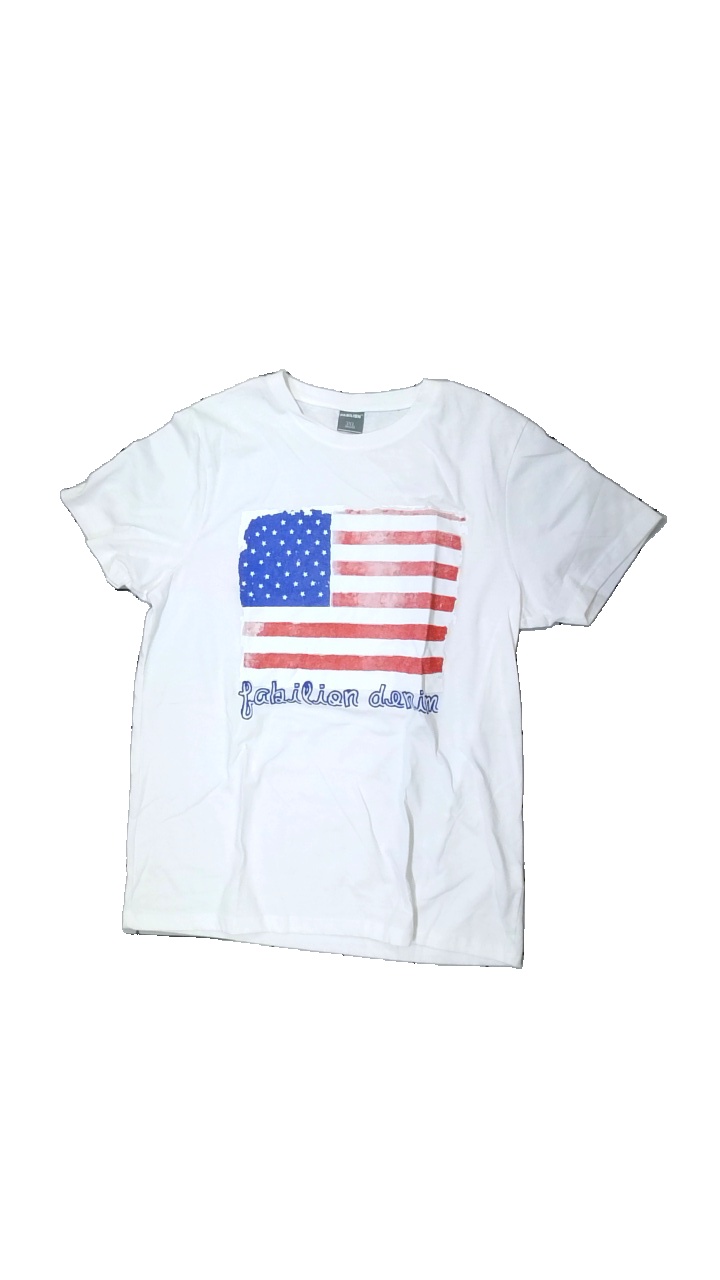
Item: T-shirt (Men)
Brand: Fabilion
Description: white t-shirt with print
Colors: White, Red, Blue
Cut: Regular, C-collar
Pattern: Other
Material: Unknown
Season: All
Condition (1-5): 5
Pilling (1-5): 5
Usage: Reuse
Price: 50-100